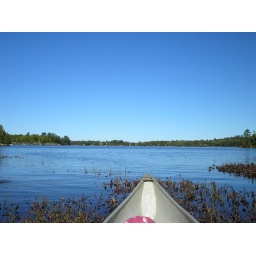
AT the mouth of the river looking at Star Lake... sitting in the reed bed